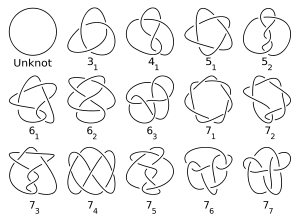
En mathématiques, et plus particulièrement en géométrie et en topologie algébrique, un nœud est un plongement d'un cercle dans ℝ³, l'espace euclidien de dimension 3, considéré à des déformations continues près. Une différence essentielle entre les nœuds usuels et les nœuds mathématiques est que ces derniers sont fermés ; les propriétés physiques des nœuds réels, telles que la friction ou l'épaisseur des cordes, sont généralement également négligées. Plus généralement, on parle aussi de nœud pour des plongements de dans, tout particulièrement dans le cas. L'étude des nœuds mathématiques s'appelle la théorie des nœuds.
En théorie des nœuds, un nœud premier, ou un entrelacs premier est un nœud ou entrelacs qui est, dans un certain sens, indécomposable. Les nœuds ou entrelacs qui ne sont pas premiers sont dits composés. Déterminer si un nœud donné est premier ou non peut être un problème non trivial.